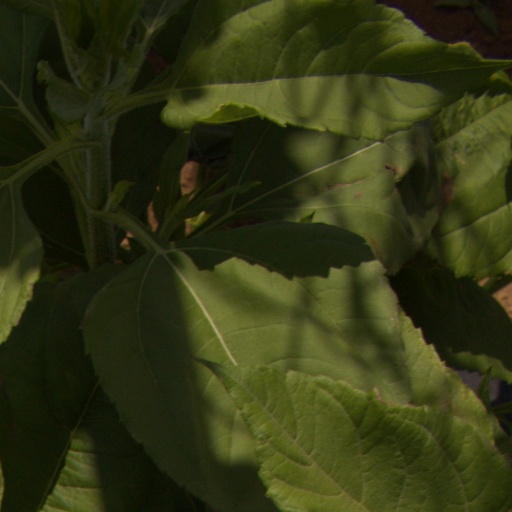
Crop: Jerusalem artichoke